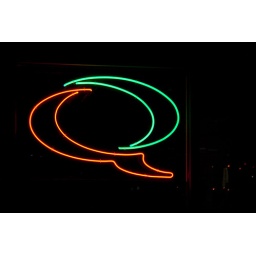
neon sign in the window of quiznos.